Lily K. Donaldson

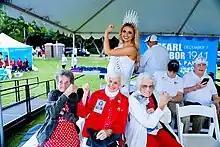
Donaldson with WWII Rosies at the Pearl Harbor Memorial Parade

Donaldson won Miss United States 2022 in her hometown, Memphis, Tennessee on October 16, 2022. She was the first Miss United States to visit all 50 states during her reign. During her year as Miss United States, Donaldson guest-wrote an article about her work with Art Technically for the U.S. Department of Education and was named to the "Memphis Flyer" newsweekly's 2023 Memphis 20 under 30 list.